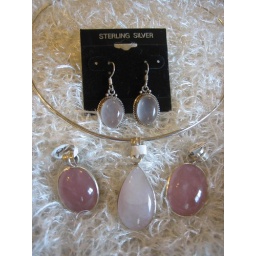
All stones are rose quartz in different shades of pink.